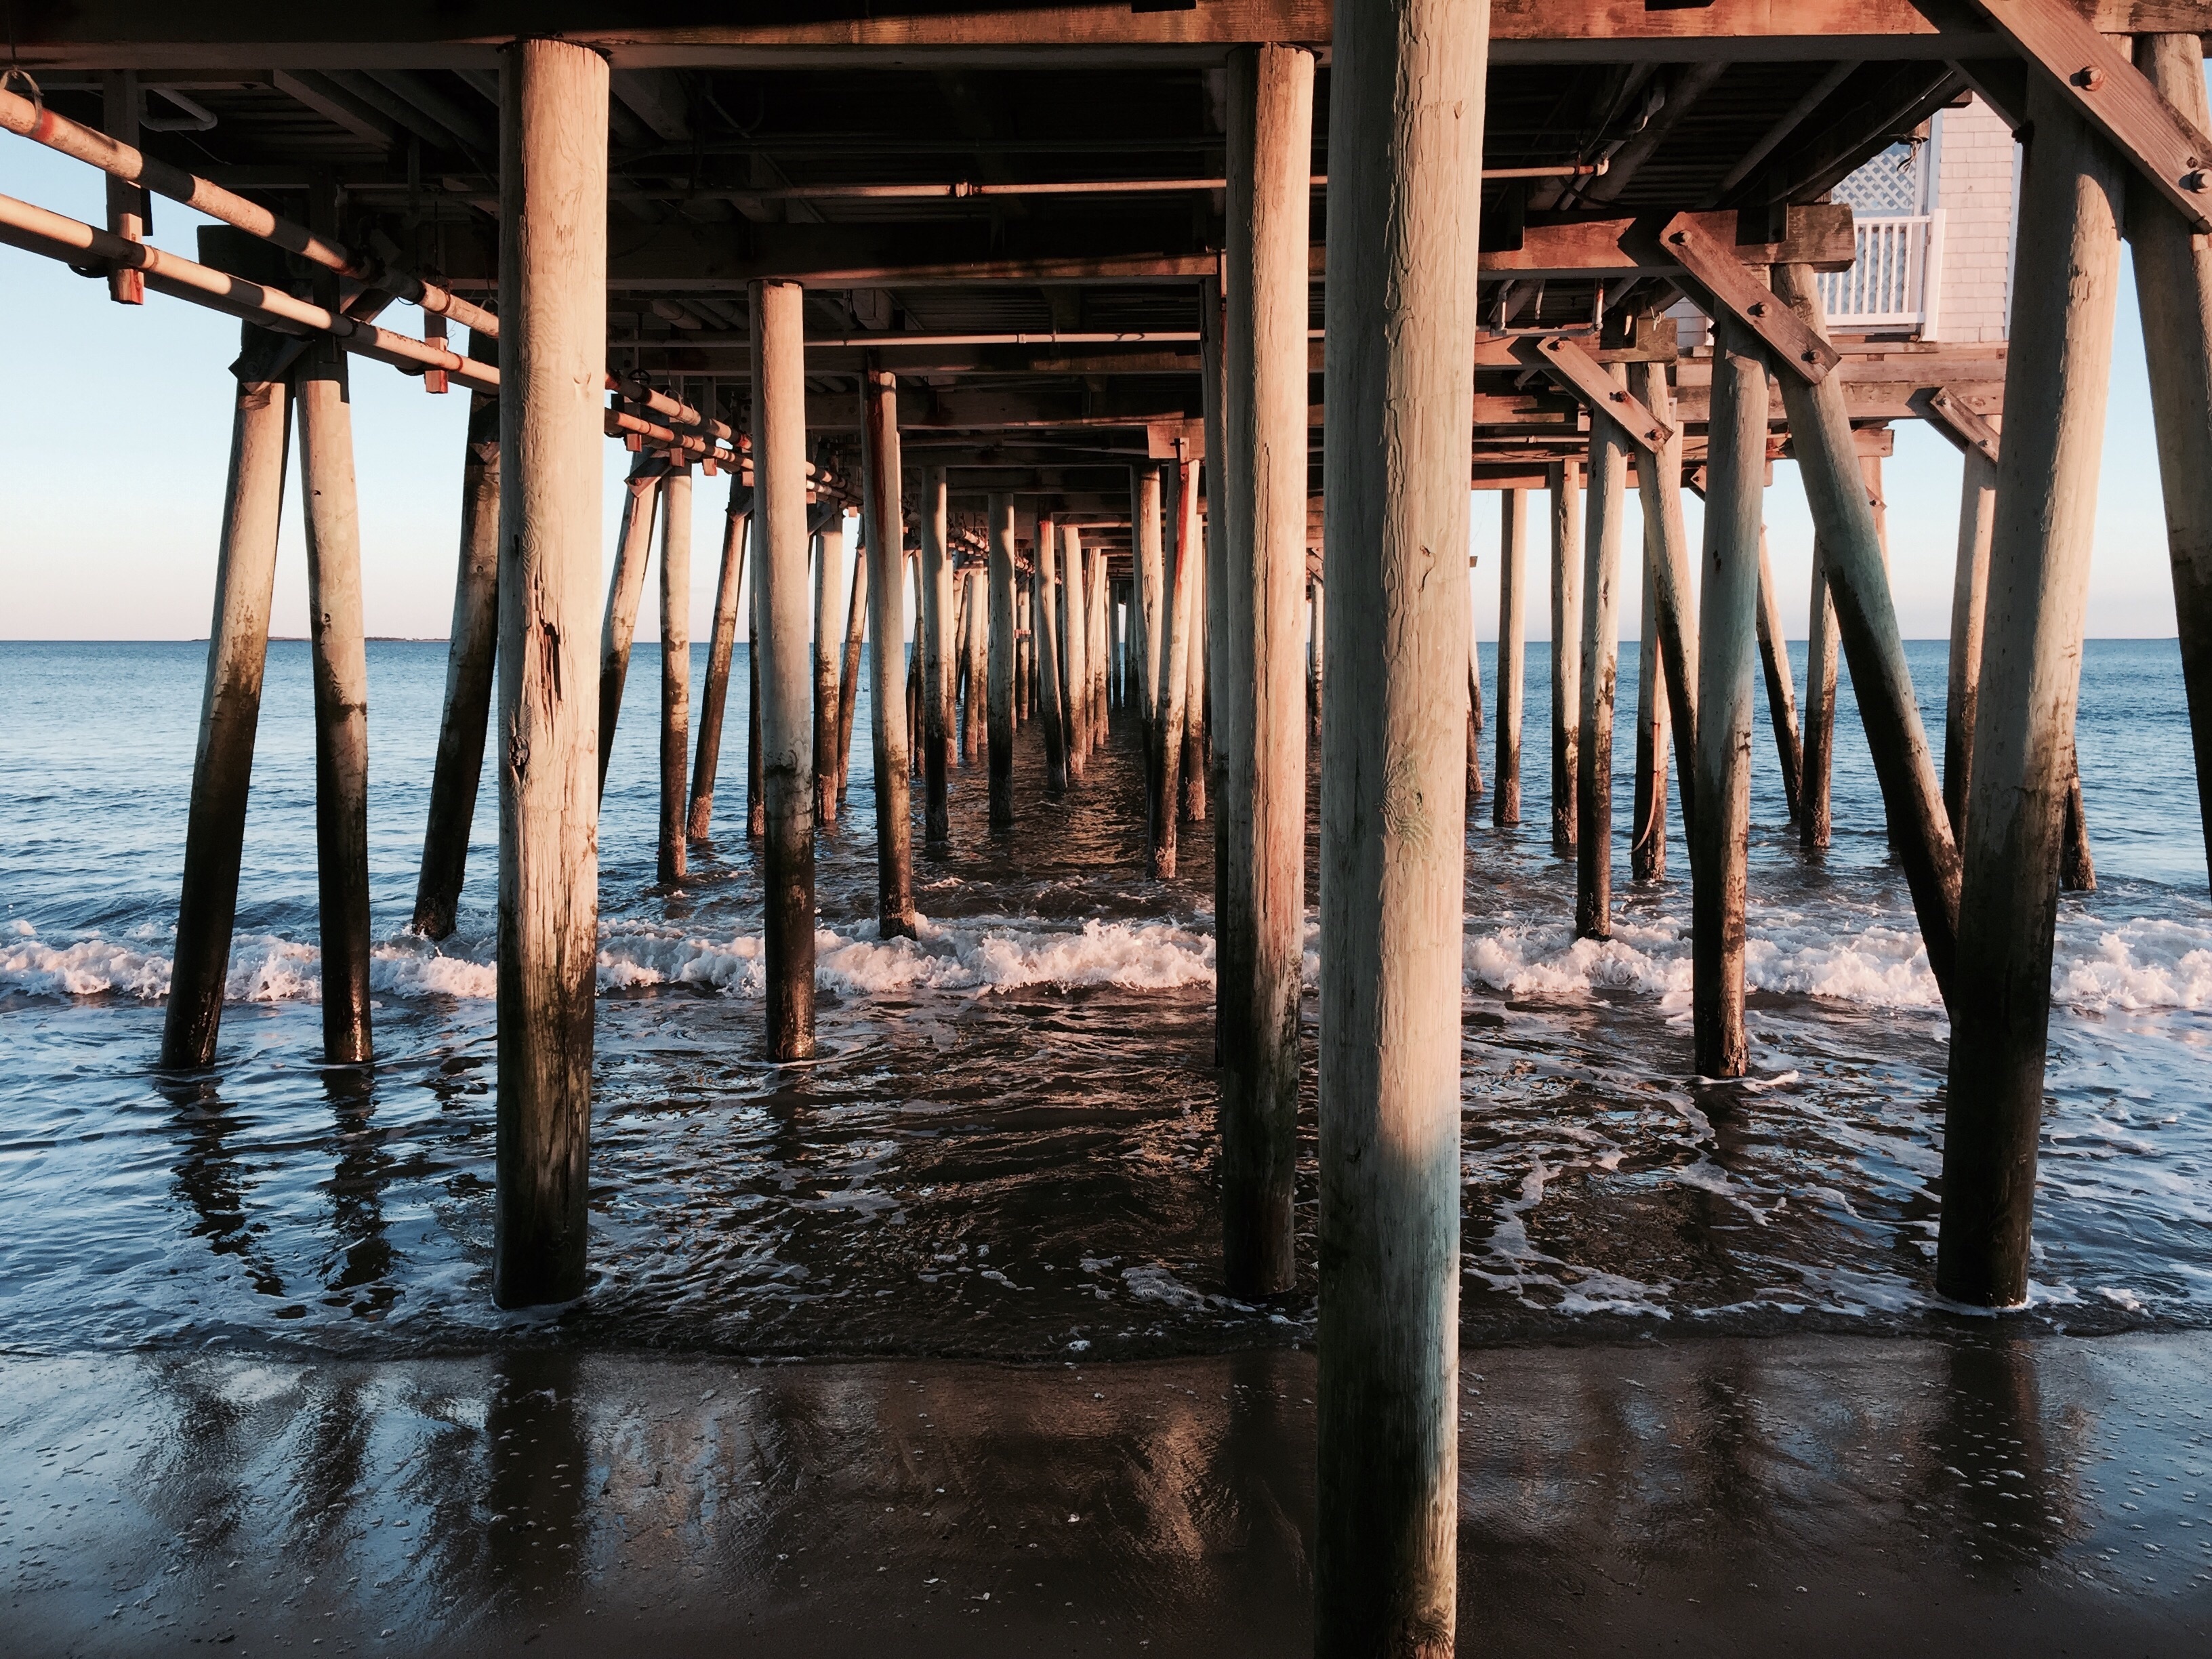
beach, sea, water, ocean, wood, pier, vacation, reflection